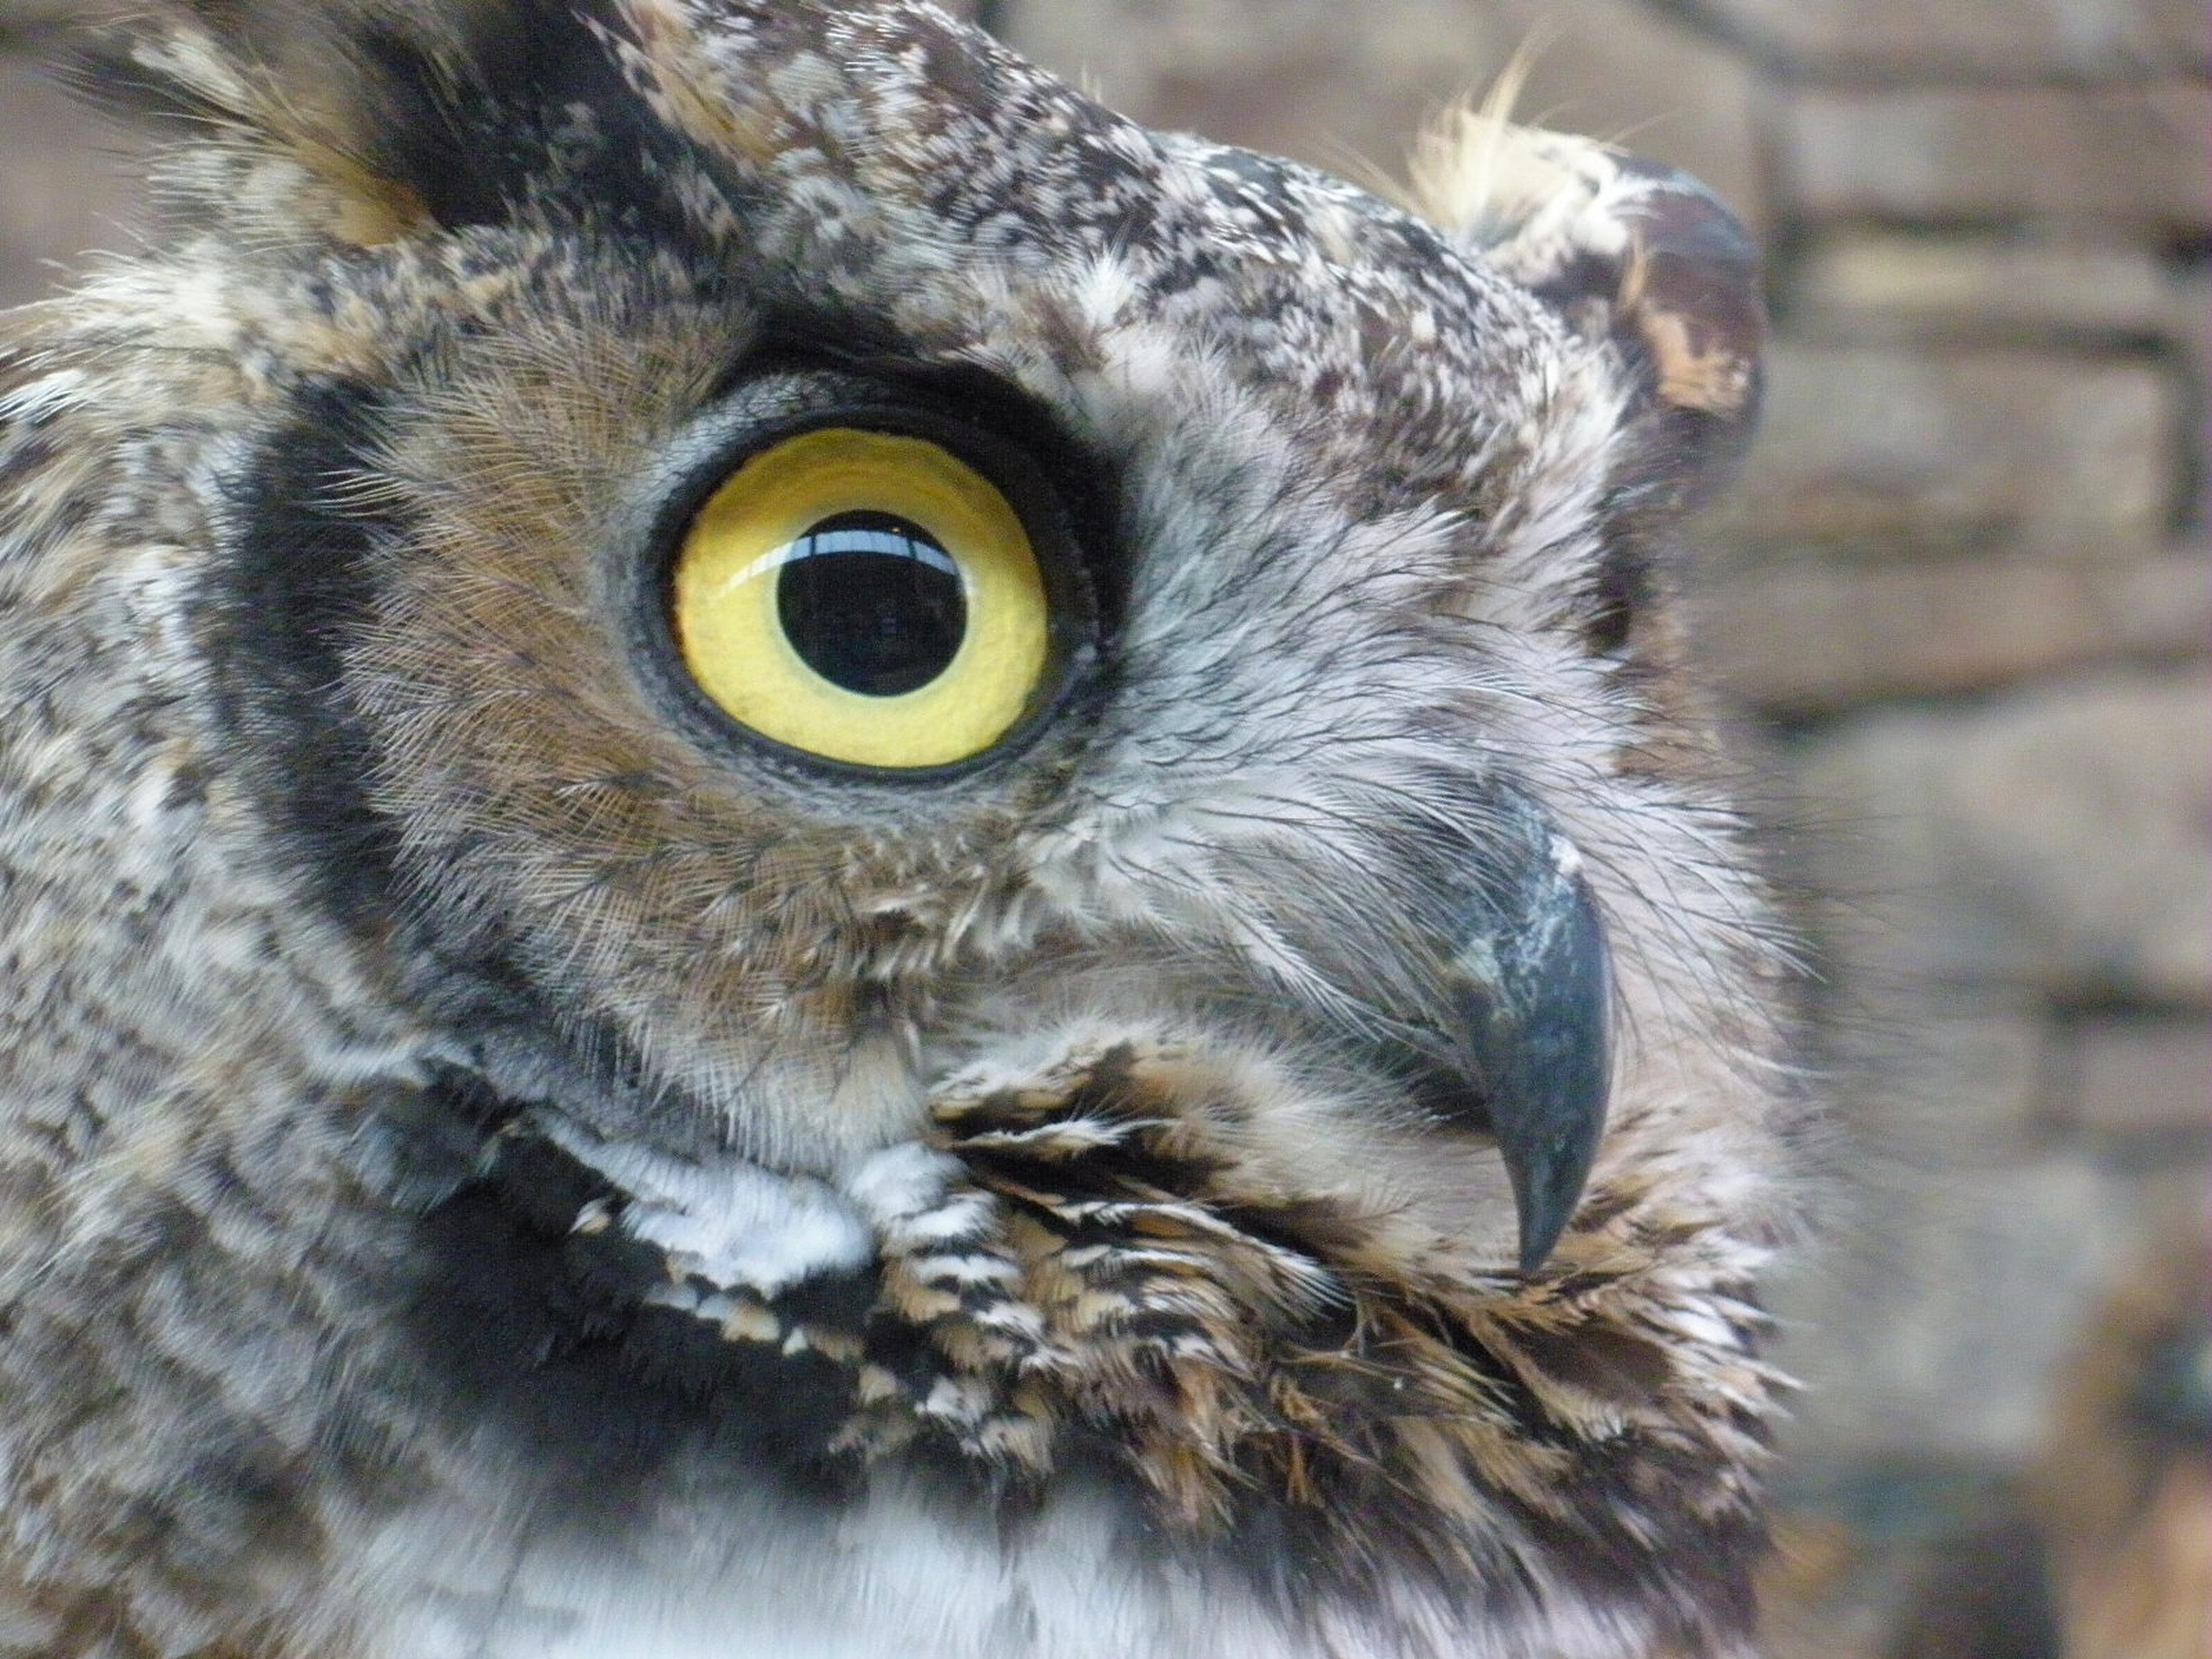
bird, wing, wildlife, beak, owl, fauna, raptor, bird of prey, close up, vertebrate, great grey owl